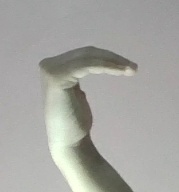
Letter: haa